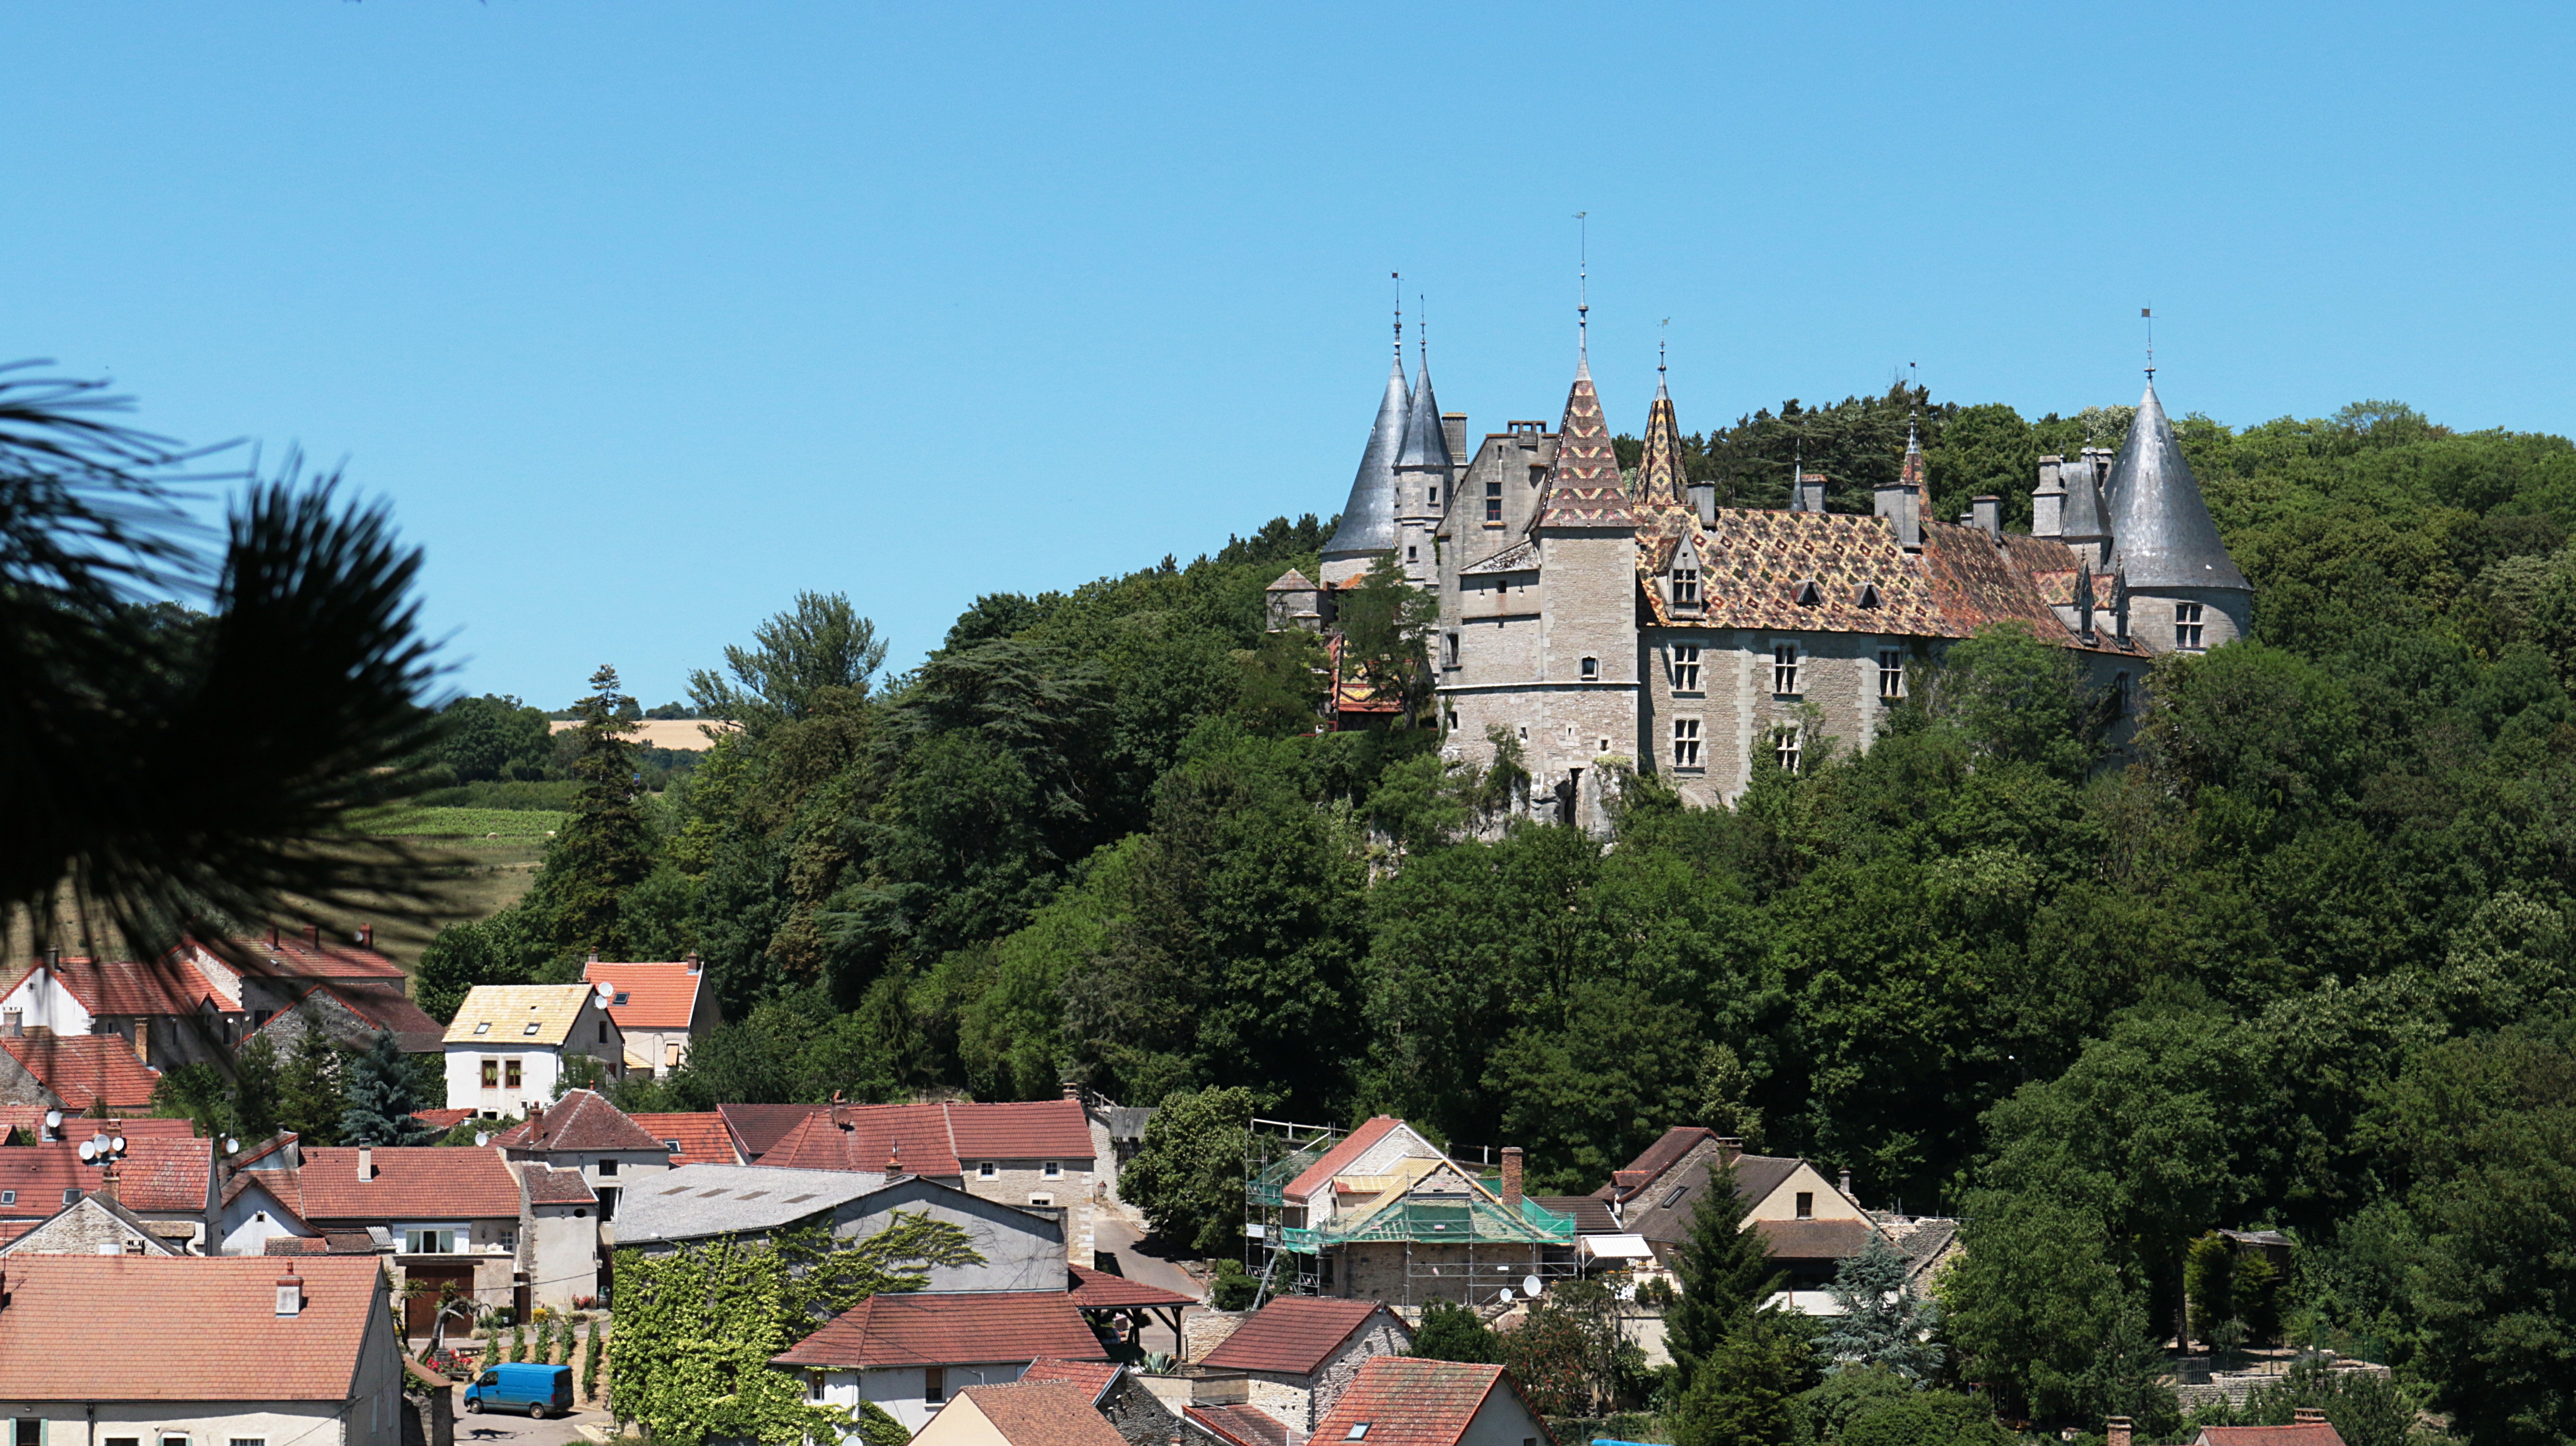
sky, town, building, chateau, city, village, france, castle, blue, tourism, place of worship, monastery, heritage, estate, castles, neighbourhood, burgundy, tours, historic site, residential area, human settlement, c te d or, the rochepot